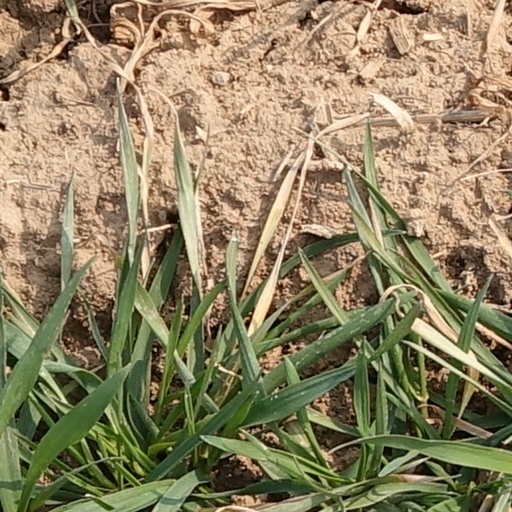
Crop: wheat